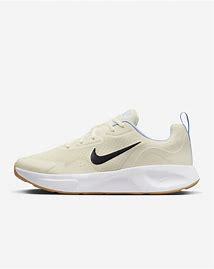
Brand: Nike
Model: Wearallday